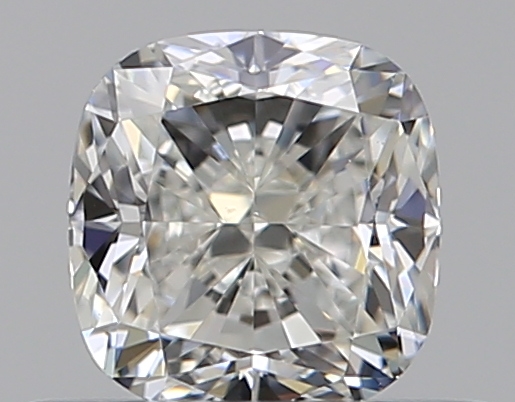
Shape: cushion
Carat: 0.51
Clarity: VS1
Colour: H
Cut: EX
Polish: EX
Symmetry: VG
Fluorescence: ST
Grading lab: GIA
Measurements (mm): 4.51 x 4.37 x 3